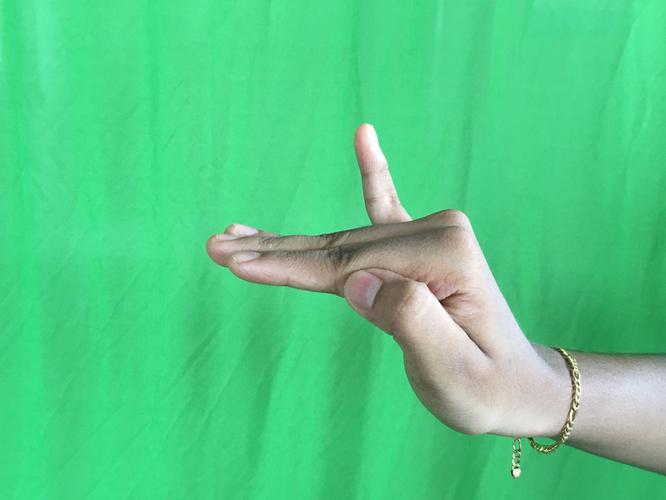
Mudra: Hamsapaksha
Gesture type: double_hand